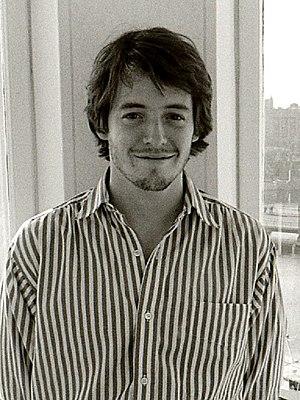
La Folle Journée de Ferris Bueller est un film américain écrit et réalisé par John Hughes, sorti en 1986.